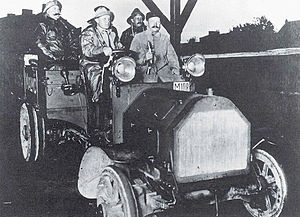
Sven Wingquist / Baggrund og karriere / Grundlæggelsen af SKF
Afprøvning i felten med SKF-hjullejer på en SCANIA-lastbil i september 1909. Sven Wingquist (på det tidspunkt 30 år), ses til højre på lastbilsladet.
Sven Gustaf Wingquist var en svensk maskiningeniør, opfinder og industrialist. Wingqvists banebrydende kugleleje-konstruktioner lagde grunden til Svenska Kullagerfabriken AB, som han var medgrundlægger af i 1907. Han var selskabets første administrerende direktør fra grundlæggelsen og frem til 1919 og var dets bestyrelsesformand fra 1938-53.